Japanese art

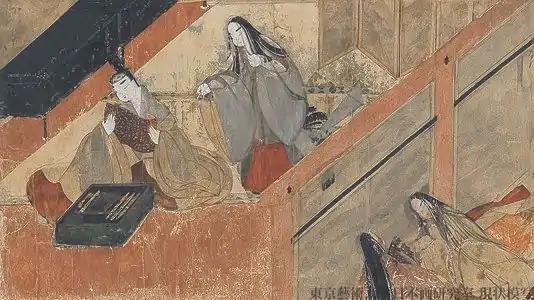
"YUGIRI" of Genji Monogatari Emaki

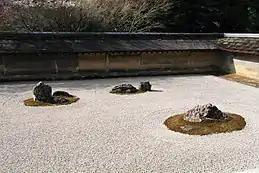
Karesansui of Ryōan-ji, Kyoto

In 794 the capital of Japan was officially transferred to Heian-kyō (present-day Kyoto), where it remained until 1868. The term "Heian period" refers to the years between 794 and 1185, when the Kamakura shogunate was established at the end of the Genpei War. The period is further divided into the early Heian and the late Heian, or Fujiwara era, the pivotal date being 894, the year imperial embassies to China were officially discontinued.